Martha Hennessey

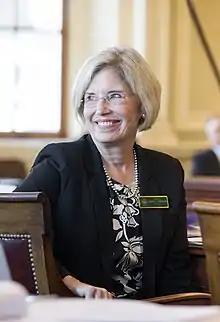

Martha S. Hennessey (born February 2, 1954) is an American politician who served in the New Hampshire Senate for the 5th district from 2016 until 2020. She was the chair of the Senate Judiciary Committee, and served on Transportation and Health and Human Services Committees. She previously served on the Children and Family Law Committee in the New Hampshire House of Representatives for the Grafton 12 district from 2014 to 2016.